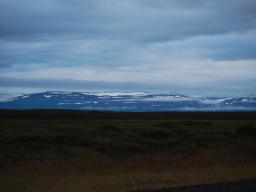
Label: Background_without_leaves